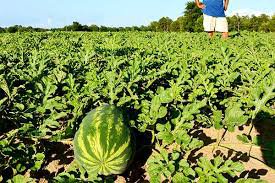
Label: Watermelon